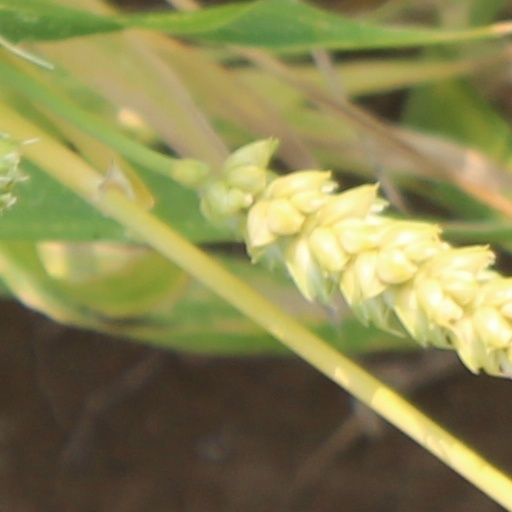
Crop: wheat